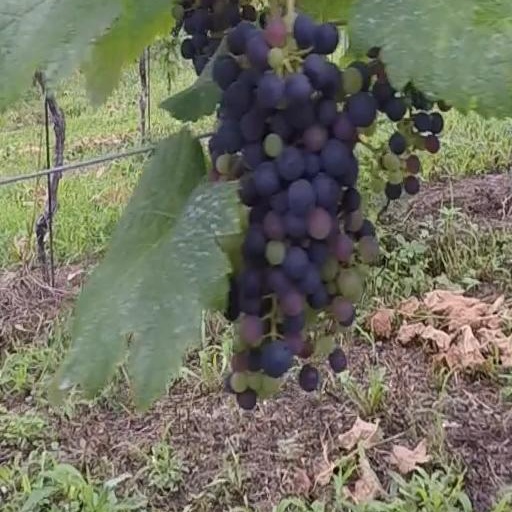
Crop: grape